Hector Lefuel

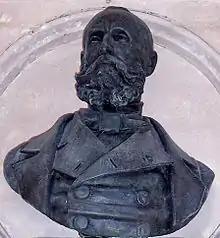

Hector-Martin Lefuel (14 November 1810 – 31 December 1880) was a French architect, best known for his work on the Palais du Louvre, including Napoleon III's Louvre expansion and the reconstruction of the Pavillon de Flore.